Pak Protector

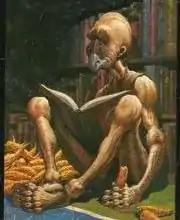
Phssthpok, a Pak Protector eating Tree-of-Life root in the Library on the Pak homeworld

Pak Breeders and Pak Protectors are two developmental stages of fictional life in Larry Niven's Known Space universe. The Pak first appeared in "The Adults", which appeared in "Galaxy" in 1967; this story was expanded into the novel "Protector" by Larry Niven (1973). The Pak also appear in several of Niven's later novels, notably those set in the Ringworld.